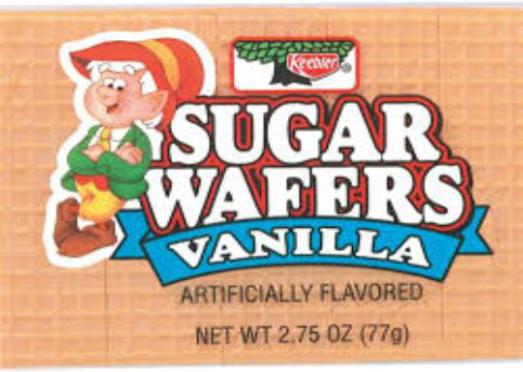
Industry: Food